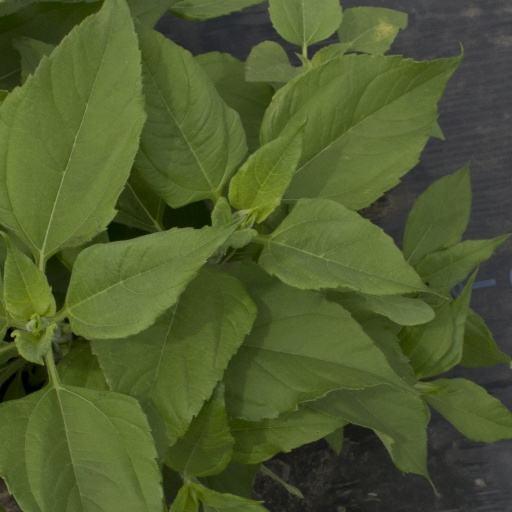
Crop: Jerusalem artichoke